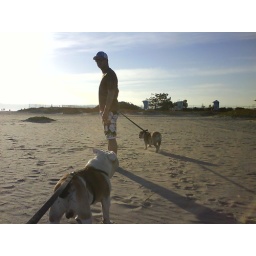
We took the boys to the beach for a little fun in the sun.